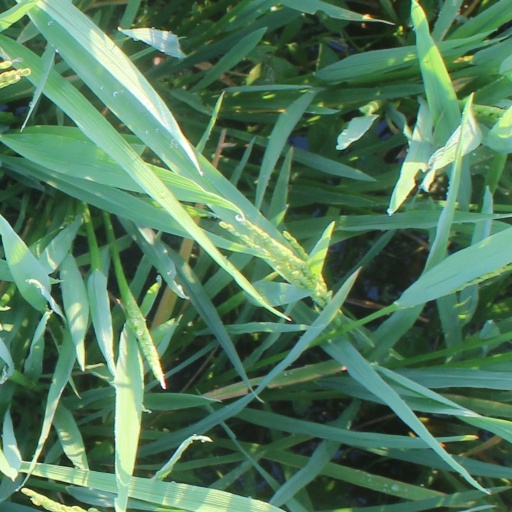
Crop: rice